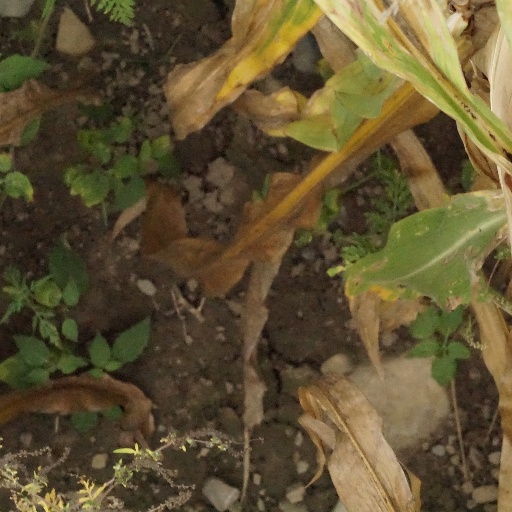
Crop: maize; corn